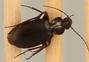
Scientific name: Calathus advena
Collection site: Niwot Ridge Mountain Research Station Site (NIWO), plot NIWO_007